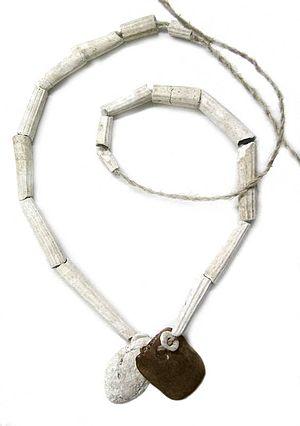
La culture de Polada s'est développée au début de l'Âge du Bronze durant la fin du IIIᵉ millénaire av. J.-C. et le début du IIᵉ millénaire av. J.-C. dans toute l'Italie du Nord, notamment en Lombardie, Veneto et Trentin.